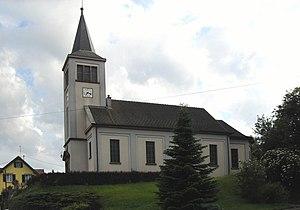
L'église Sainte-Thérèse-de-l'enfant-Jésus d'Ueberstrass
Ueberstrass est une commune française située dans le département du Haut-Rhin, en région Grand Est.